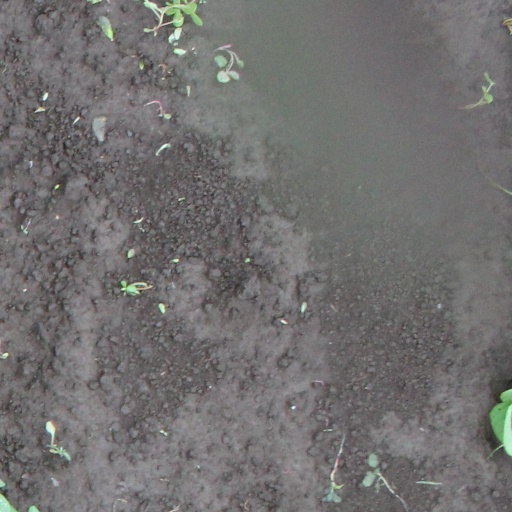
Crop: soybean